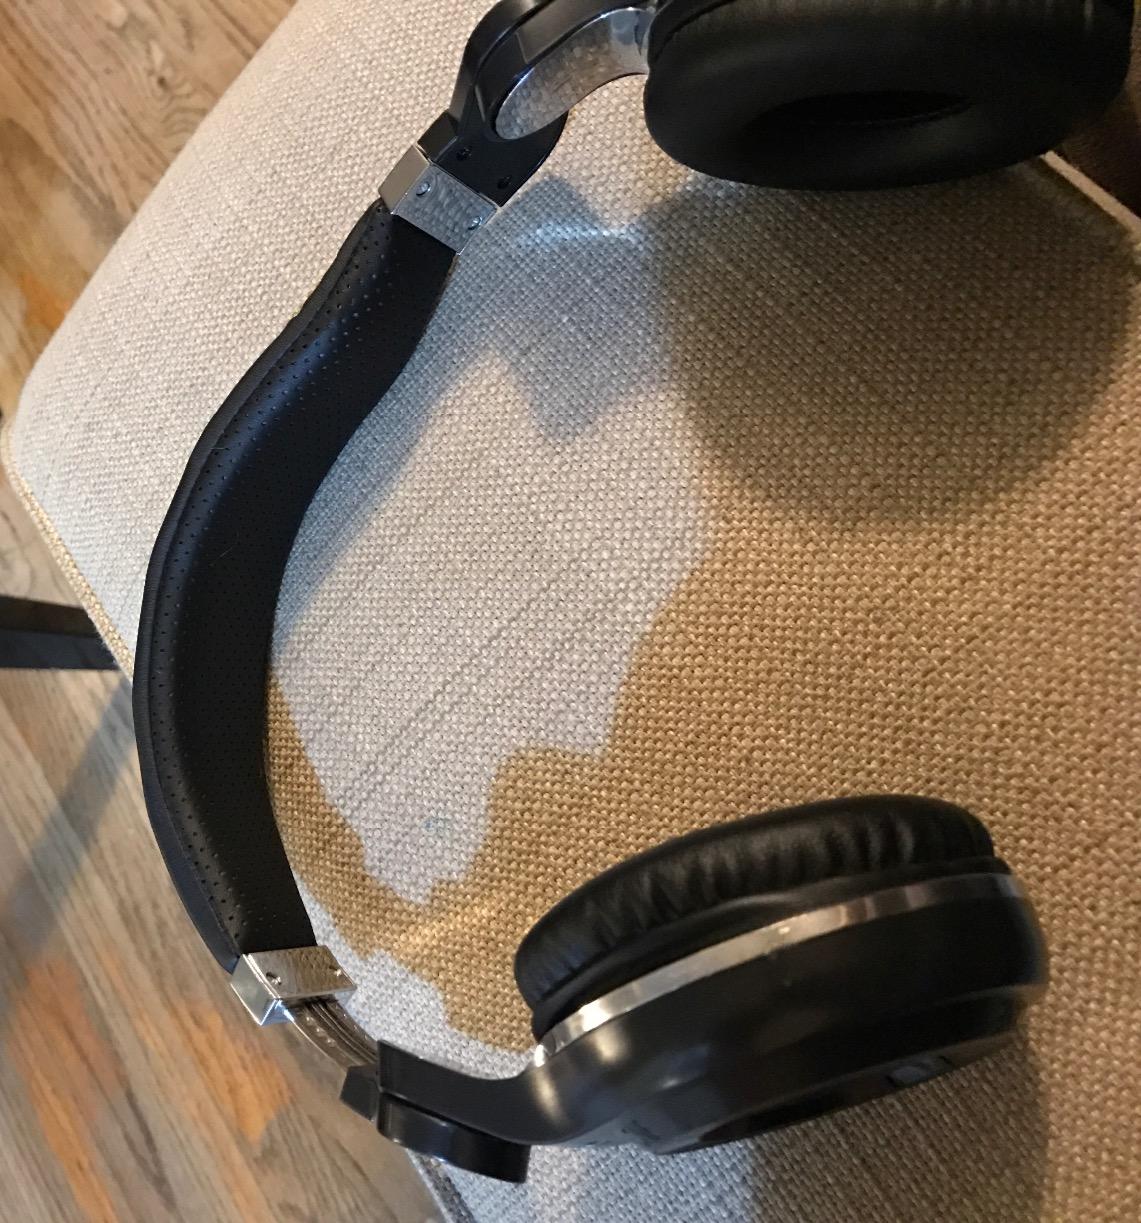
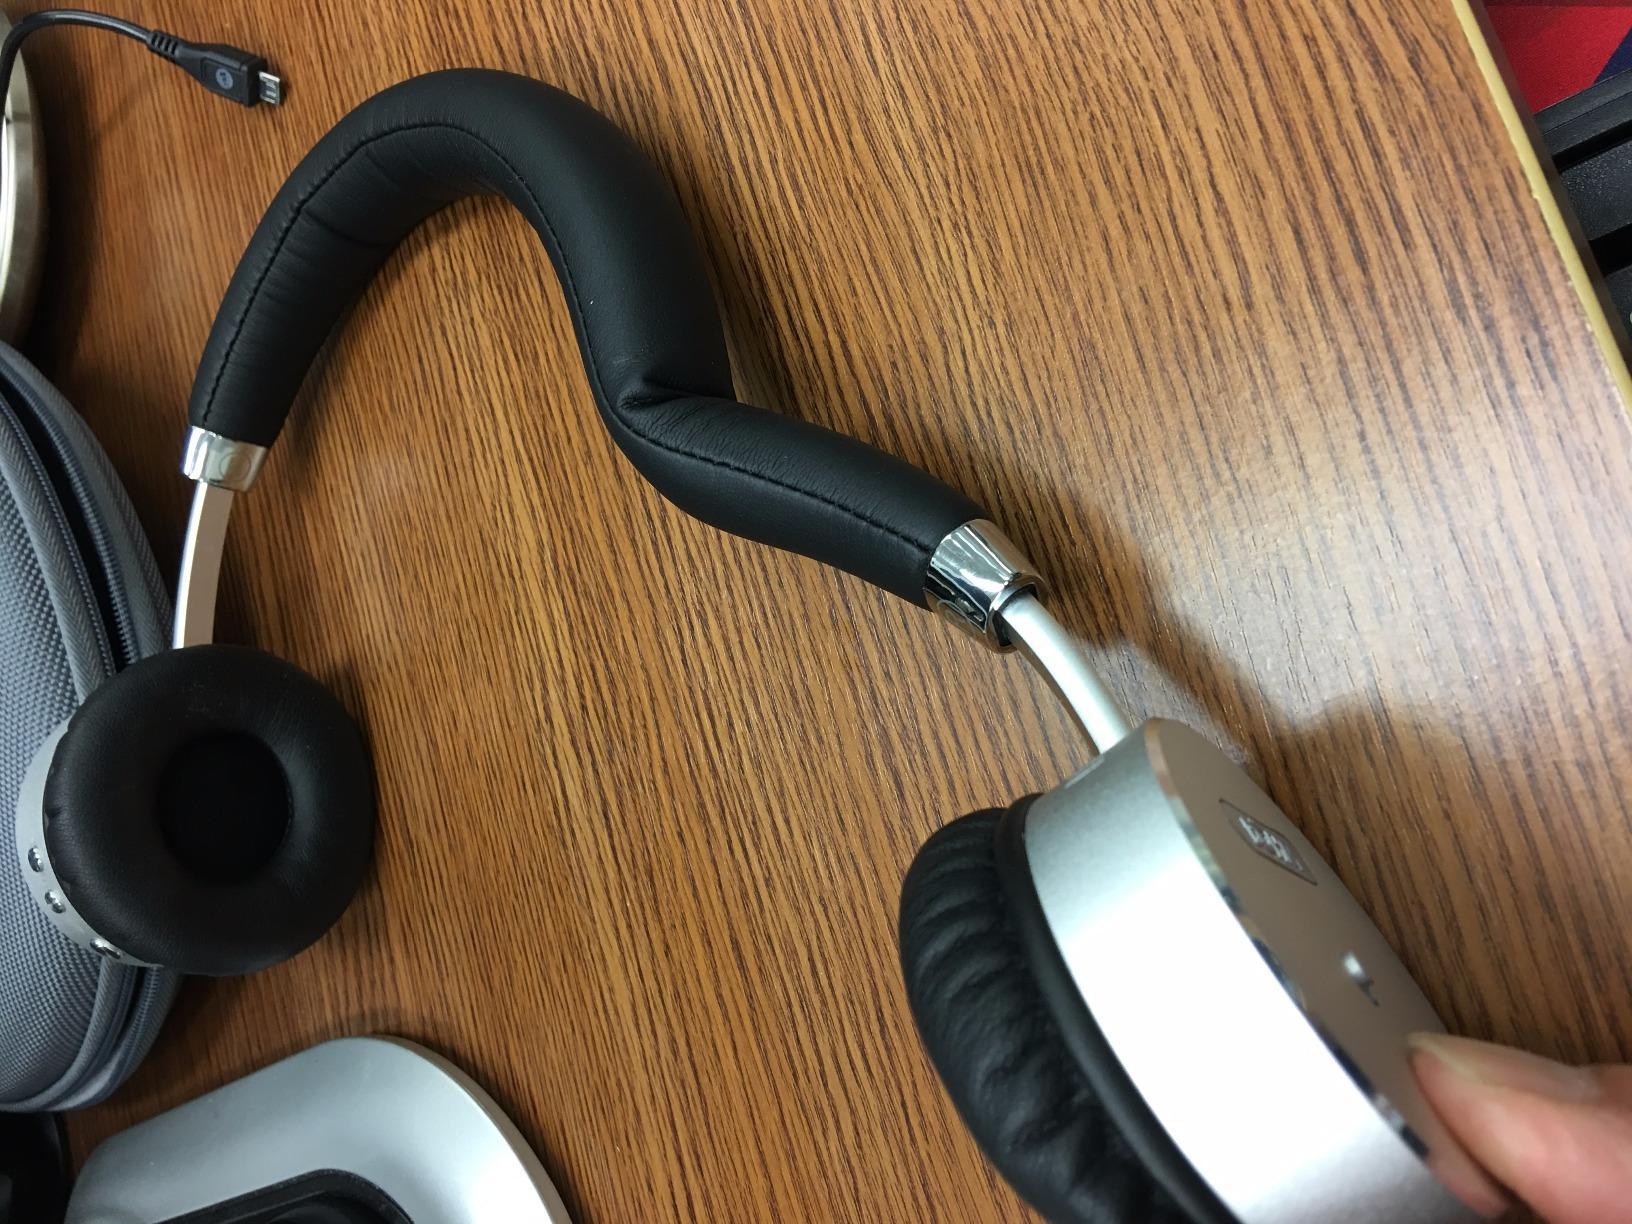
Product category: headphones
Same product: no